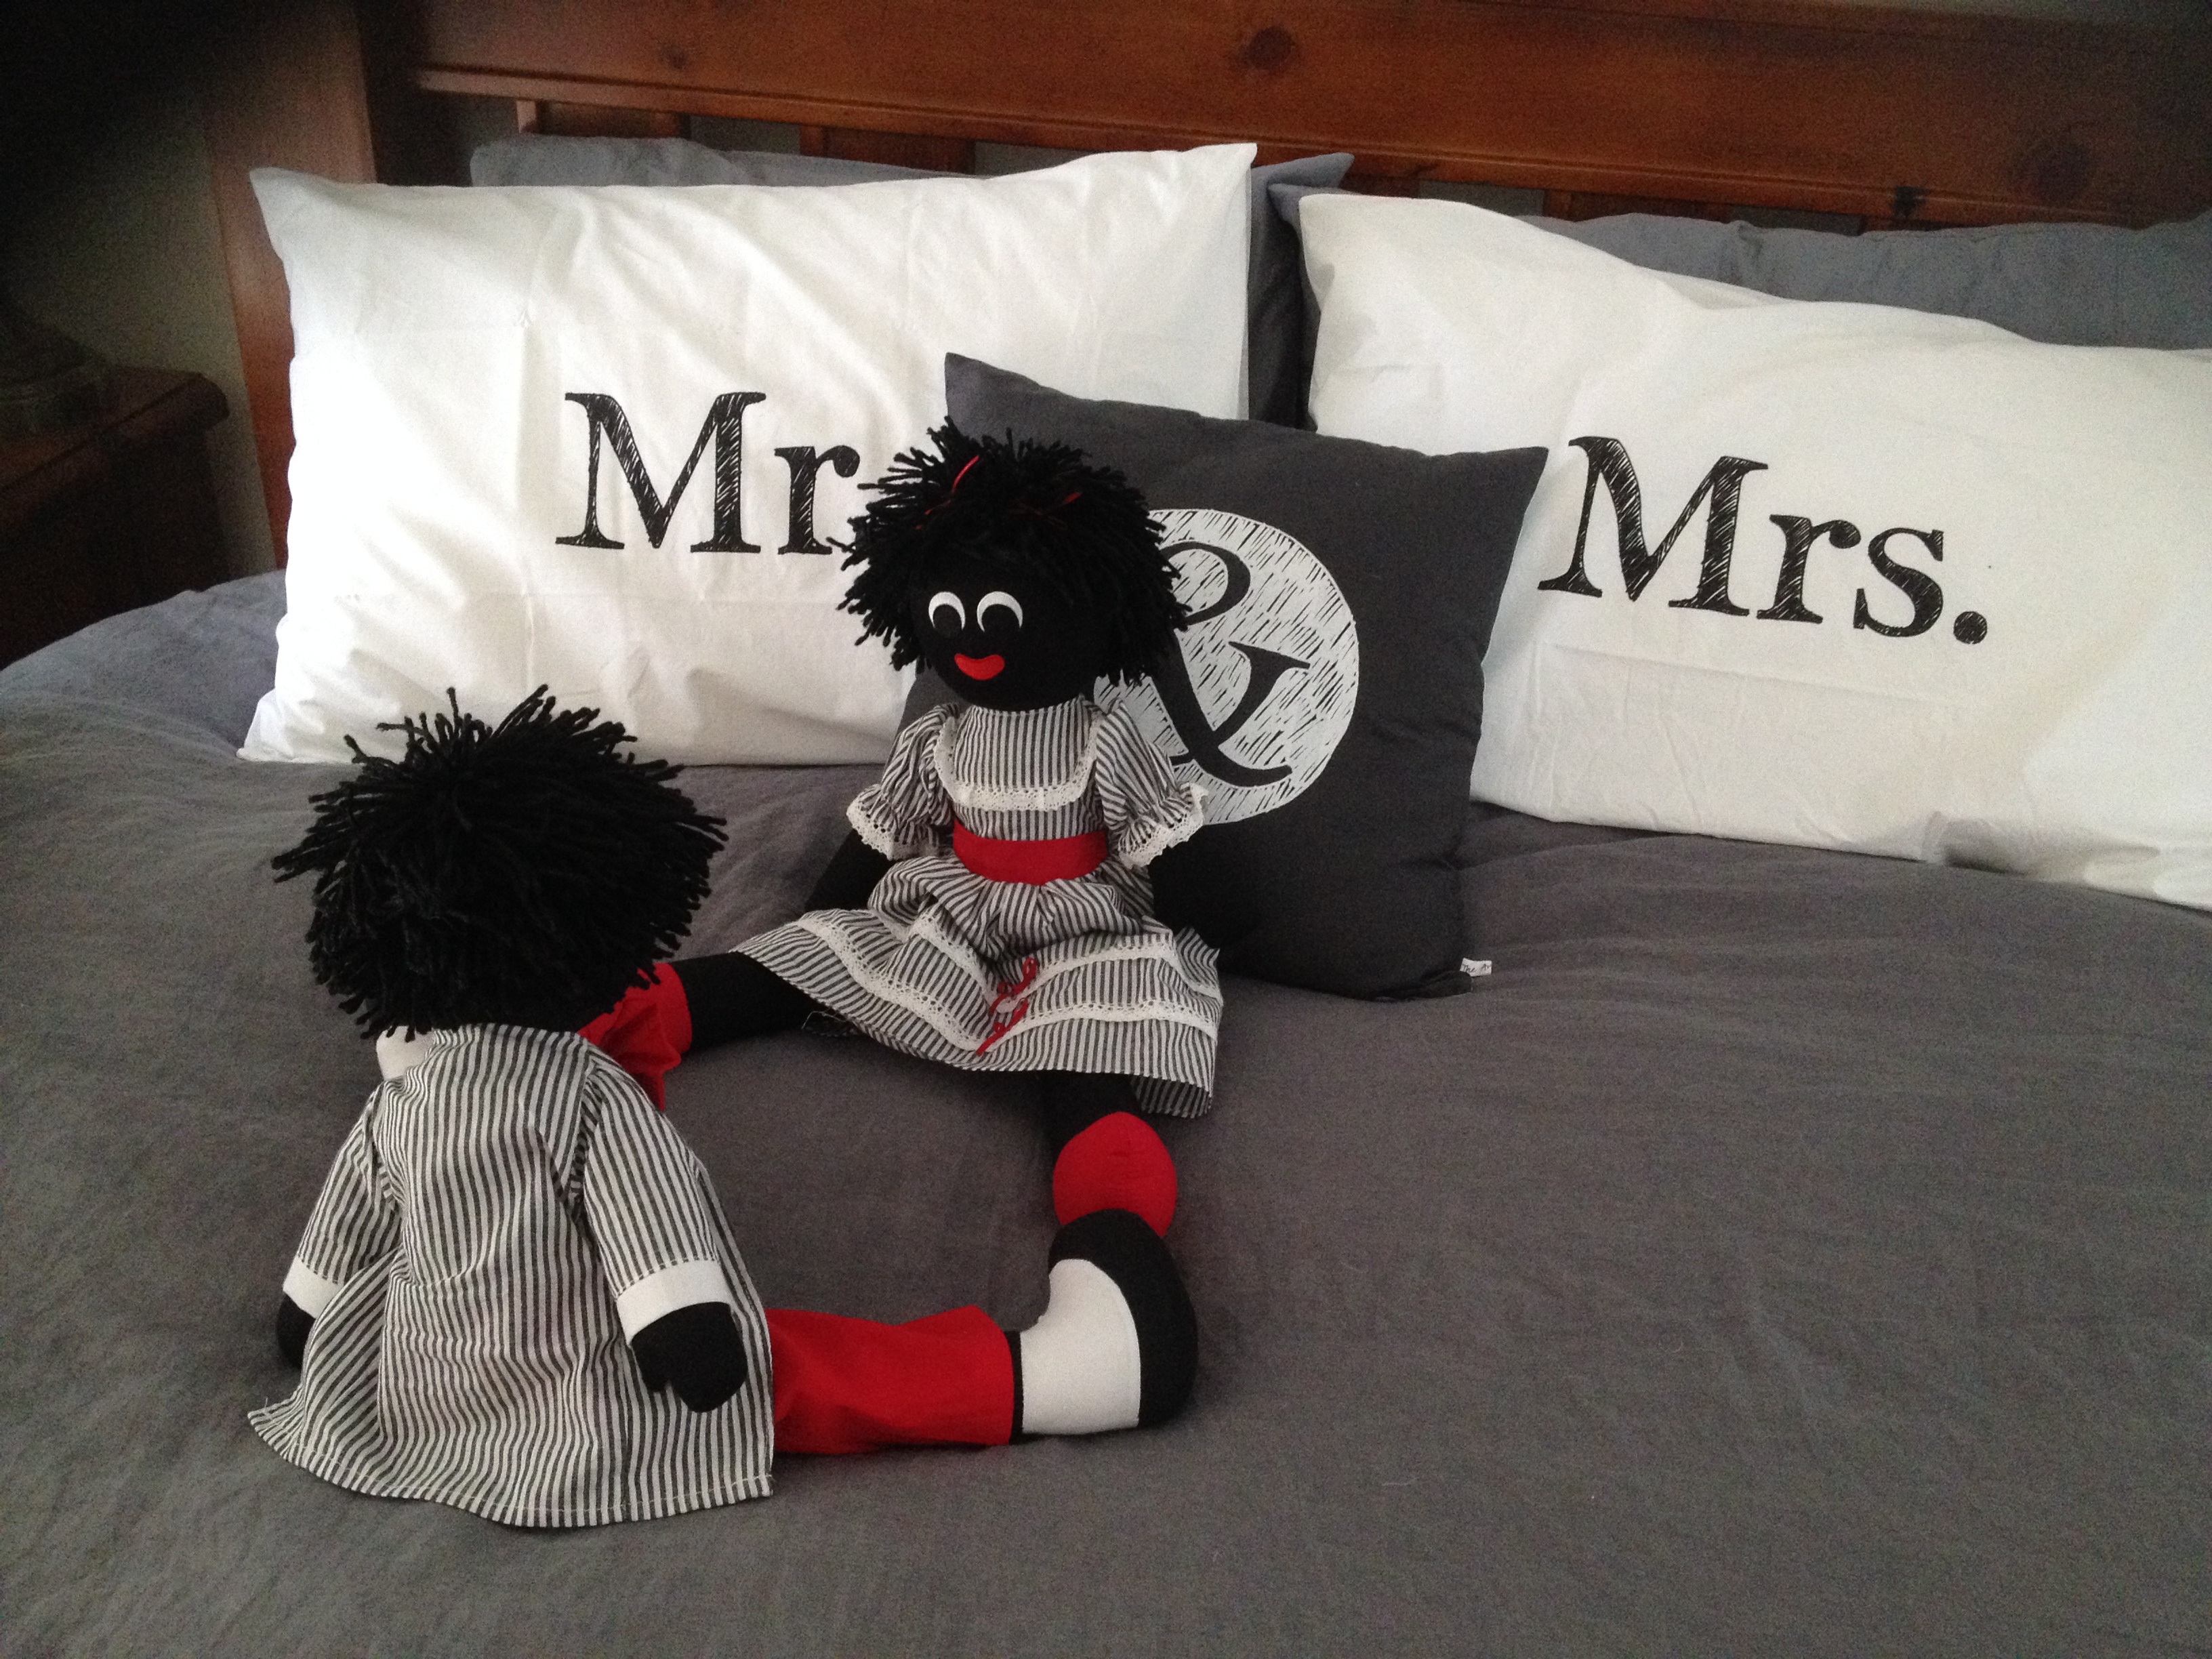
woman, white, male, black, toy, just married, art, fun, bed, toys, mr, mrs